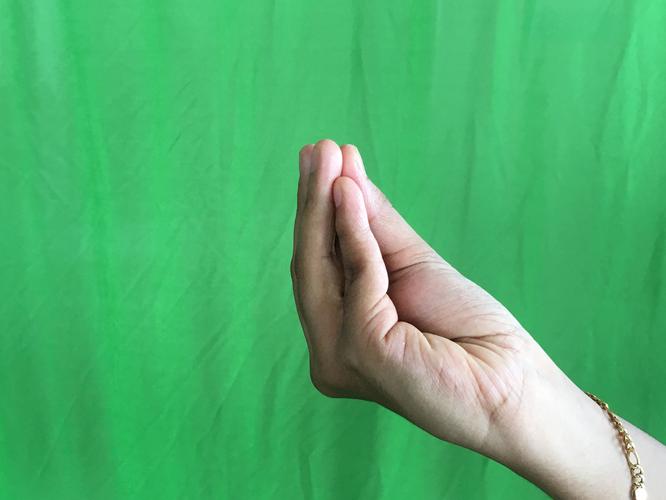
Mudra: Mukulam
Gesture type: single_hand